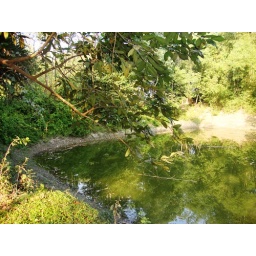
The stagnated water is a breeding ground for mosquitoes, resulting in spreading of several diseases..